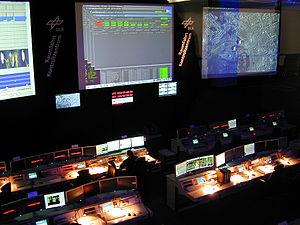
Le Centre allemand d'opérations spatiales est un centre de contrôle spatiale allemand situé à Oberpfaffenhofen près de Munich. Fondé en, il est chargé de la surveillance et du suivi de plusieurs missions en orbite terrestre.